Ricardo Lancaster-Jones y Verea

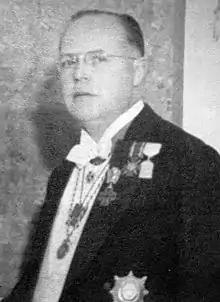
Ricardo Lancaster-Jones y Verea, aged 48

Ricardo Lancaster-Jones y Verea, MA BE KHS (9 February 1905 – 20 January 1983) was a Mexican historian and scholar who made significant contributions toward the study of the haciendas of the State of Jalisco (Mexico) in the twentieth century. His enthusiasm for history led him to become a professor of Regional History at the Faculty of Philosophy and Letters of Universidad Autónoma de Guadalajara in 1965. Later on, in 1973, he earned his MA degree in Latin American Studies at the University of New Mexico.